Jovan Vladimir

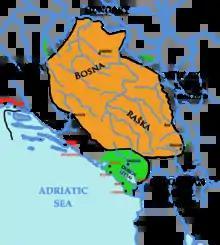
Duklja around 1000 (shown in green), bordering Travunia in the northwest, Raška (i.e. Serbia) in the north, and the Bulgarian Empire in the east. To its southeast was the Byzantine Theme of Dyrrhachium, extending along the southeast coast of the Adriatic Sea.

Duklja was an early medieval Serbian principality whose borders coincided for the most part with those of present-day Montenegro. The state rose greatly in power after the disintegration of the early medieval Principality of Serbia that followed the death of its ruler, Prince Časlav, around 943. Though the extent of Časlav's Serbia is uncertain, it is presumed it included at least part of Bosnia. Serbia had subsequently come under Duklja's political dominance, along with the neighboring Serbian principalities of Travunia and Zachlumia (in present-day Herzegovina and south Dalmatia). The Byzantines often referred to Duklja as Serbia.